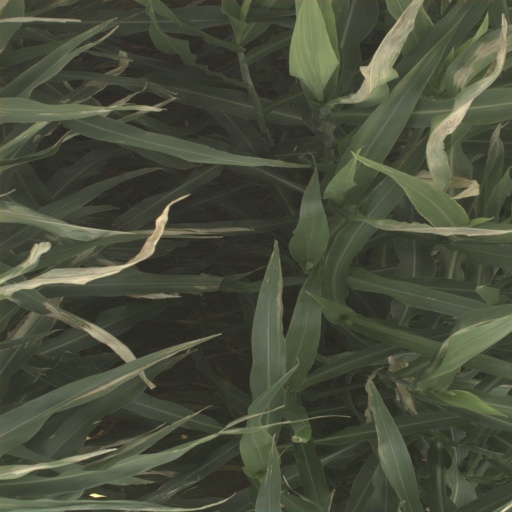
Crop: sorghum